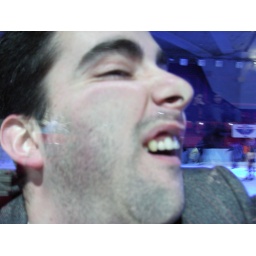
Ludo against the glass wall